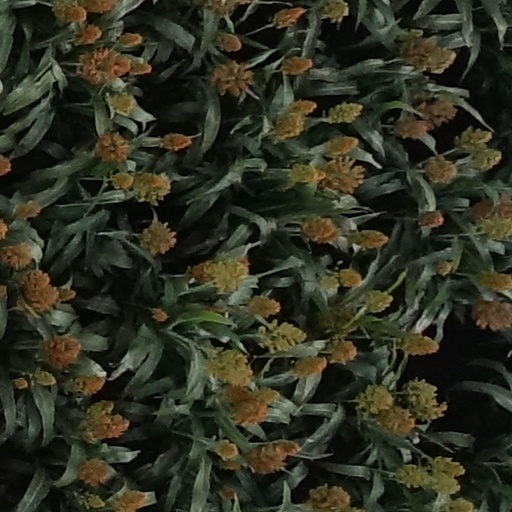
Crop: sorghum